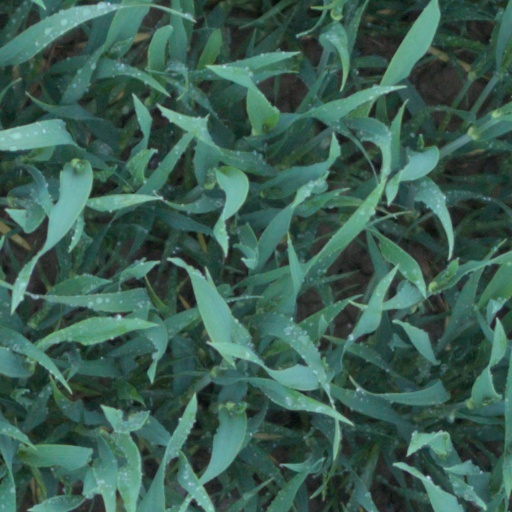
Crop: wheat